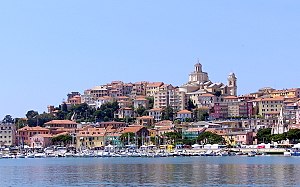
Liguria
Liguria
Ligurien eller Liguria er en kystregion i det nordvestlige Italien og den tredjemindste af landets regioner. Den grænser op til Frankrig mod vest, Piemonte mod nord og Emilia-Romagna og Toscana mod øst. Regionens hovedstad er Genova. I den sydlige del af Ligurien ligger naturparken Cinque Terre der er på UNESCOs verdensarvsliste.